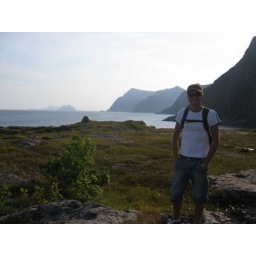
The end of the road in Lofoten. Its only dotted Islands, dangerous currents and the ocean south of here.